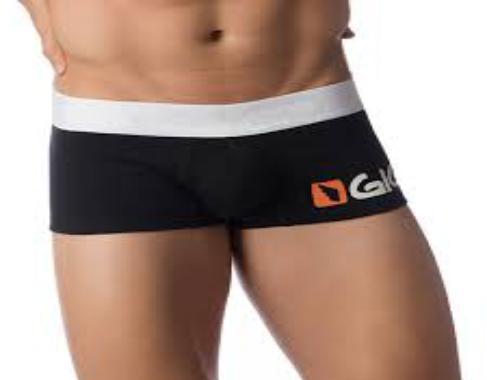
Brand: gigo
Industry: Clothes